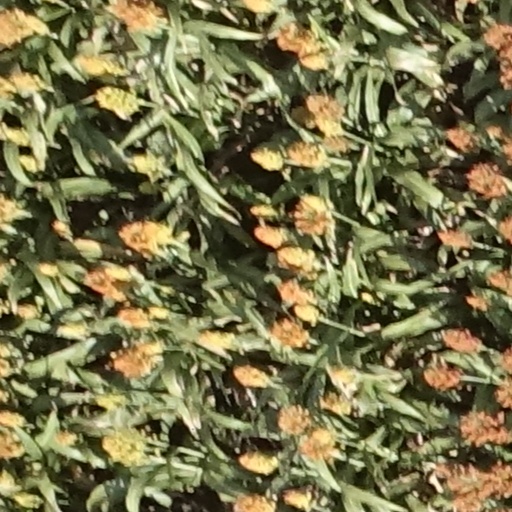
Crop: sorghum